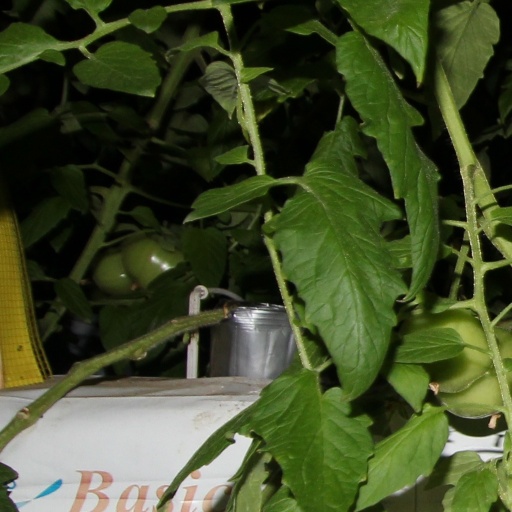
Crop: tomato